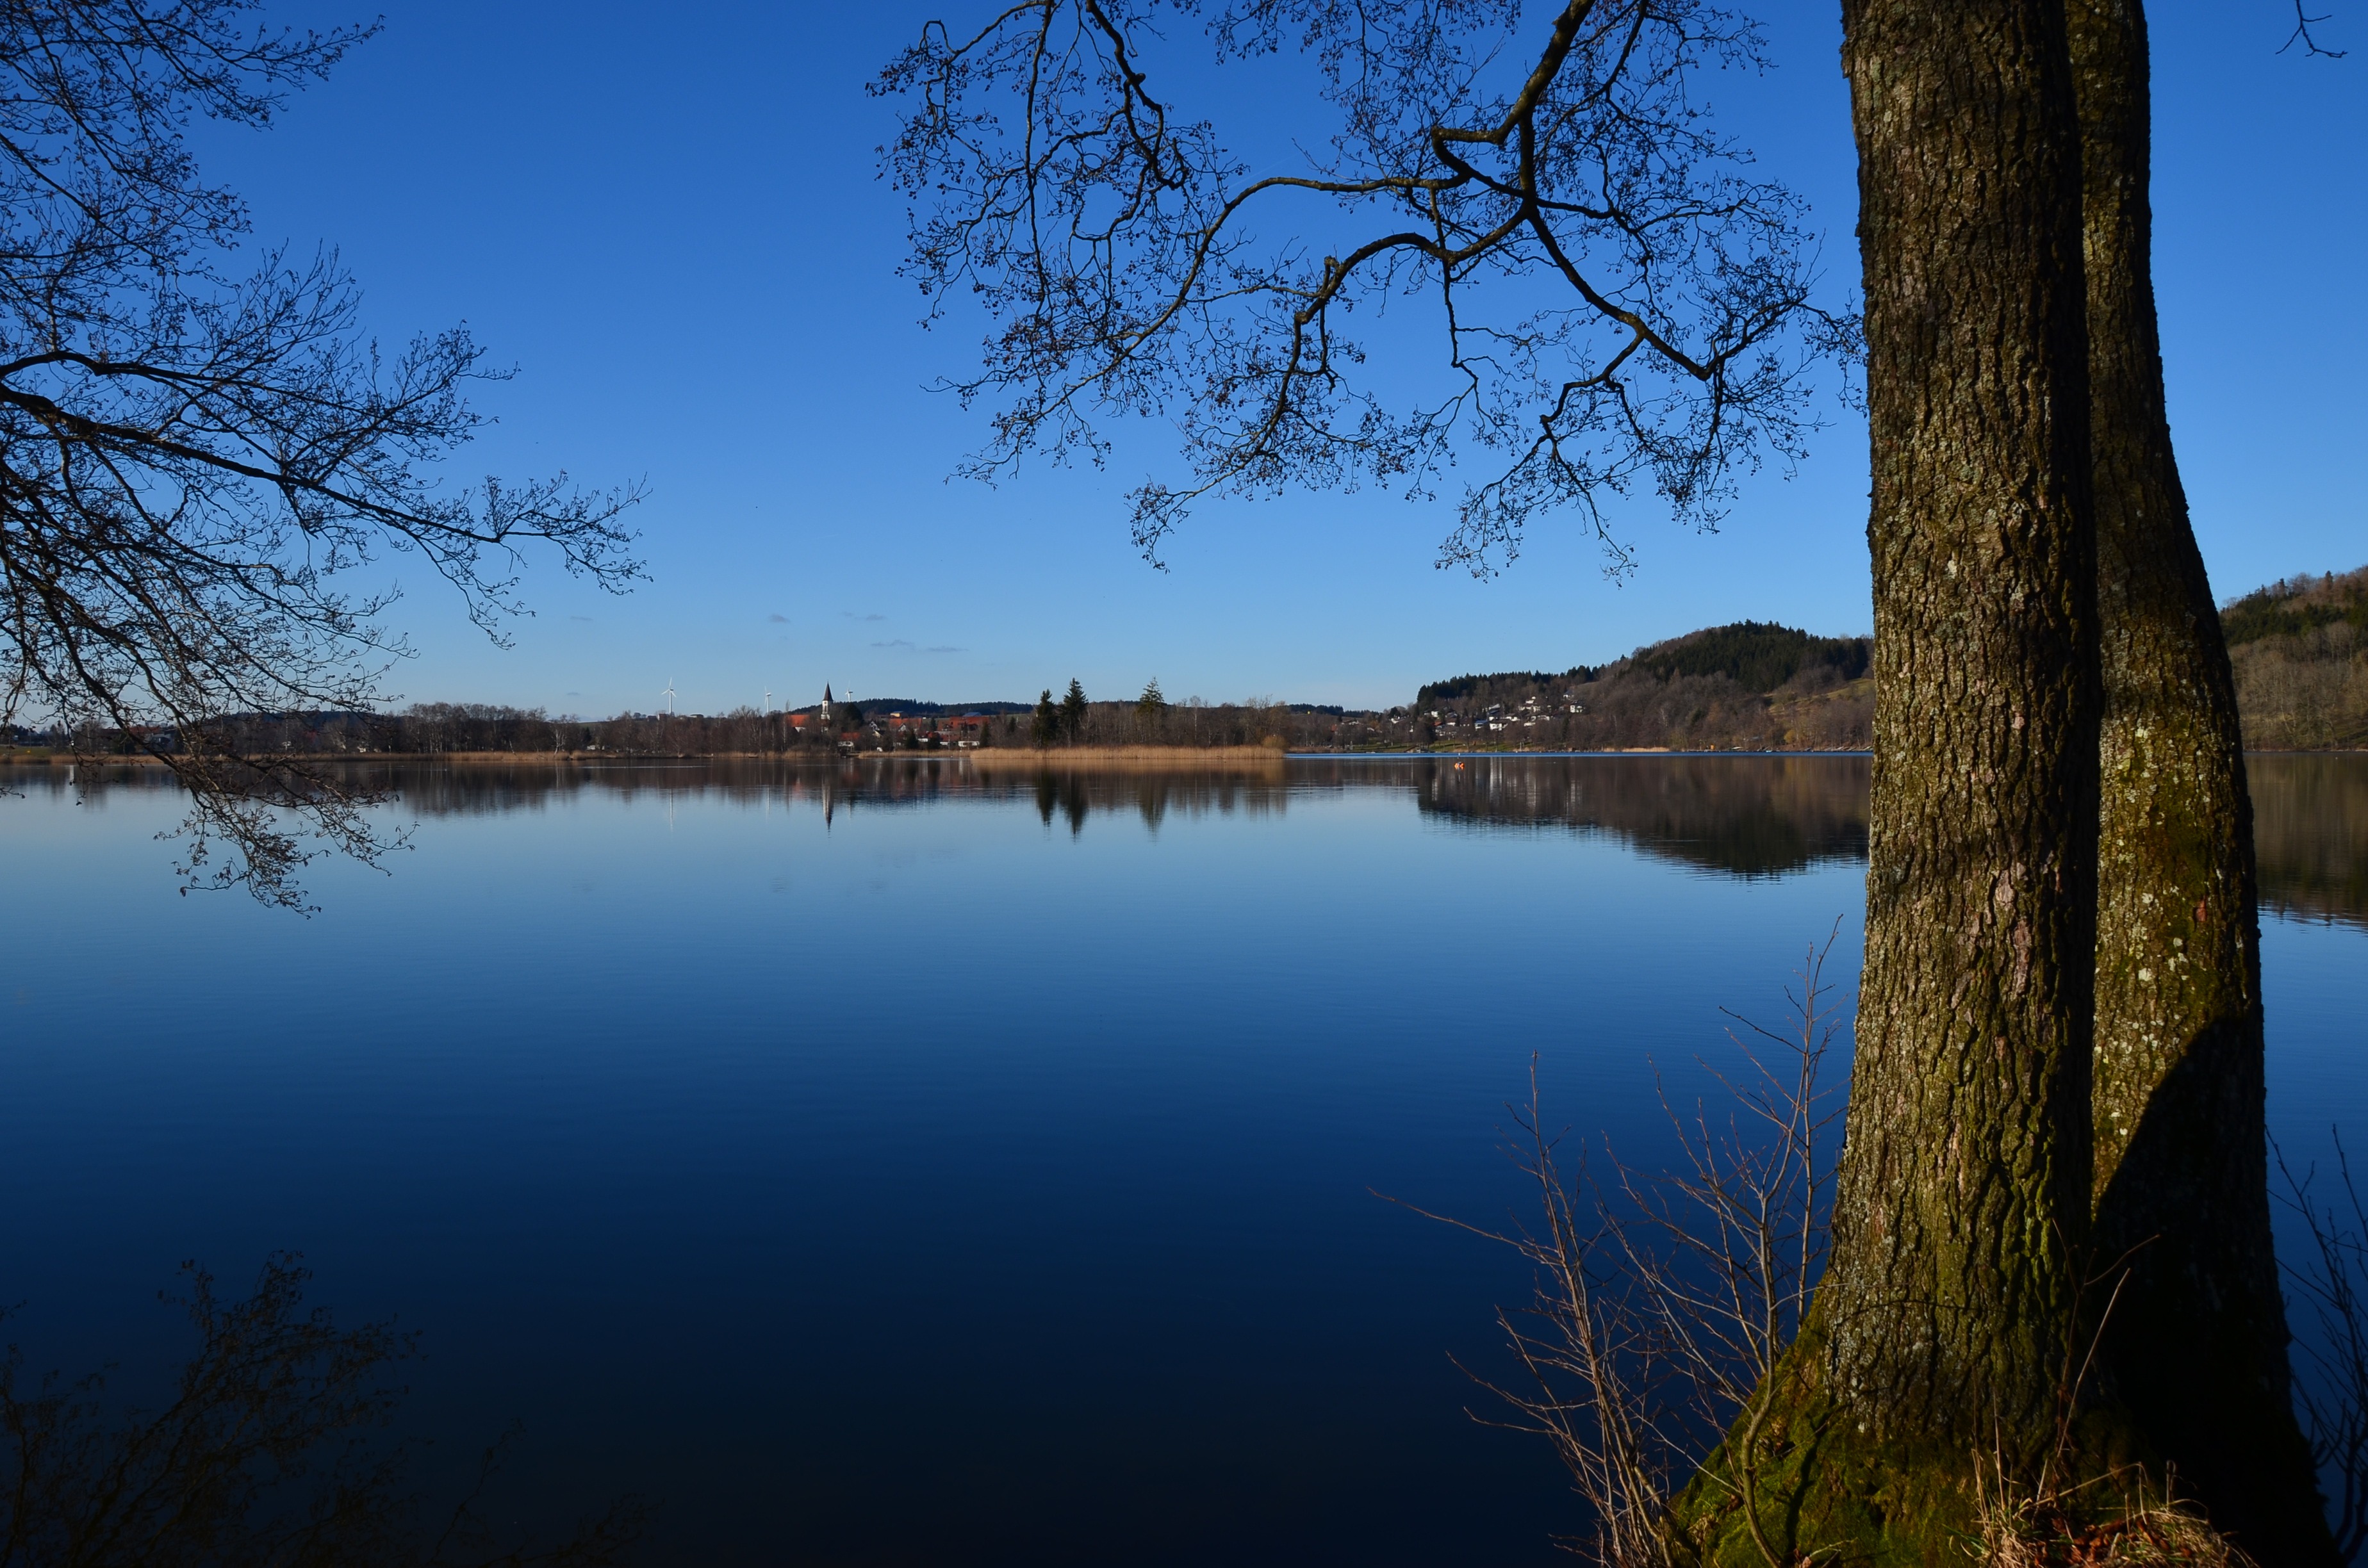
landscape, tree, water, nature, wilderness, branch, plant, sky, sunlight, morning, lake, dawn, river, dusk, evening, spring, reflection, autumn, reservoir, body of water, loch, woody plant, illmensee